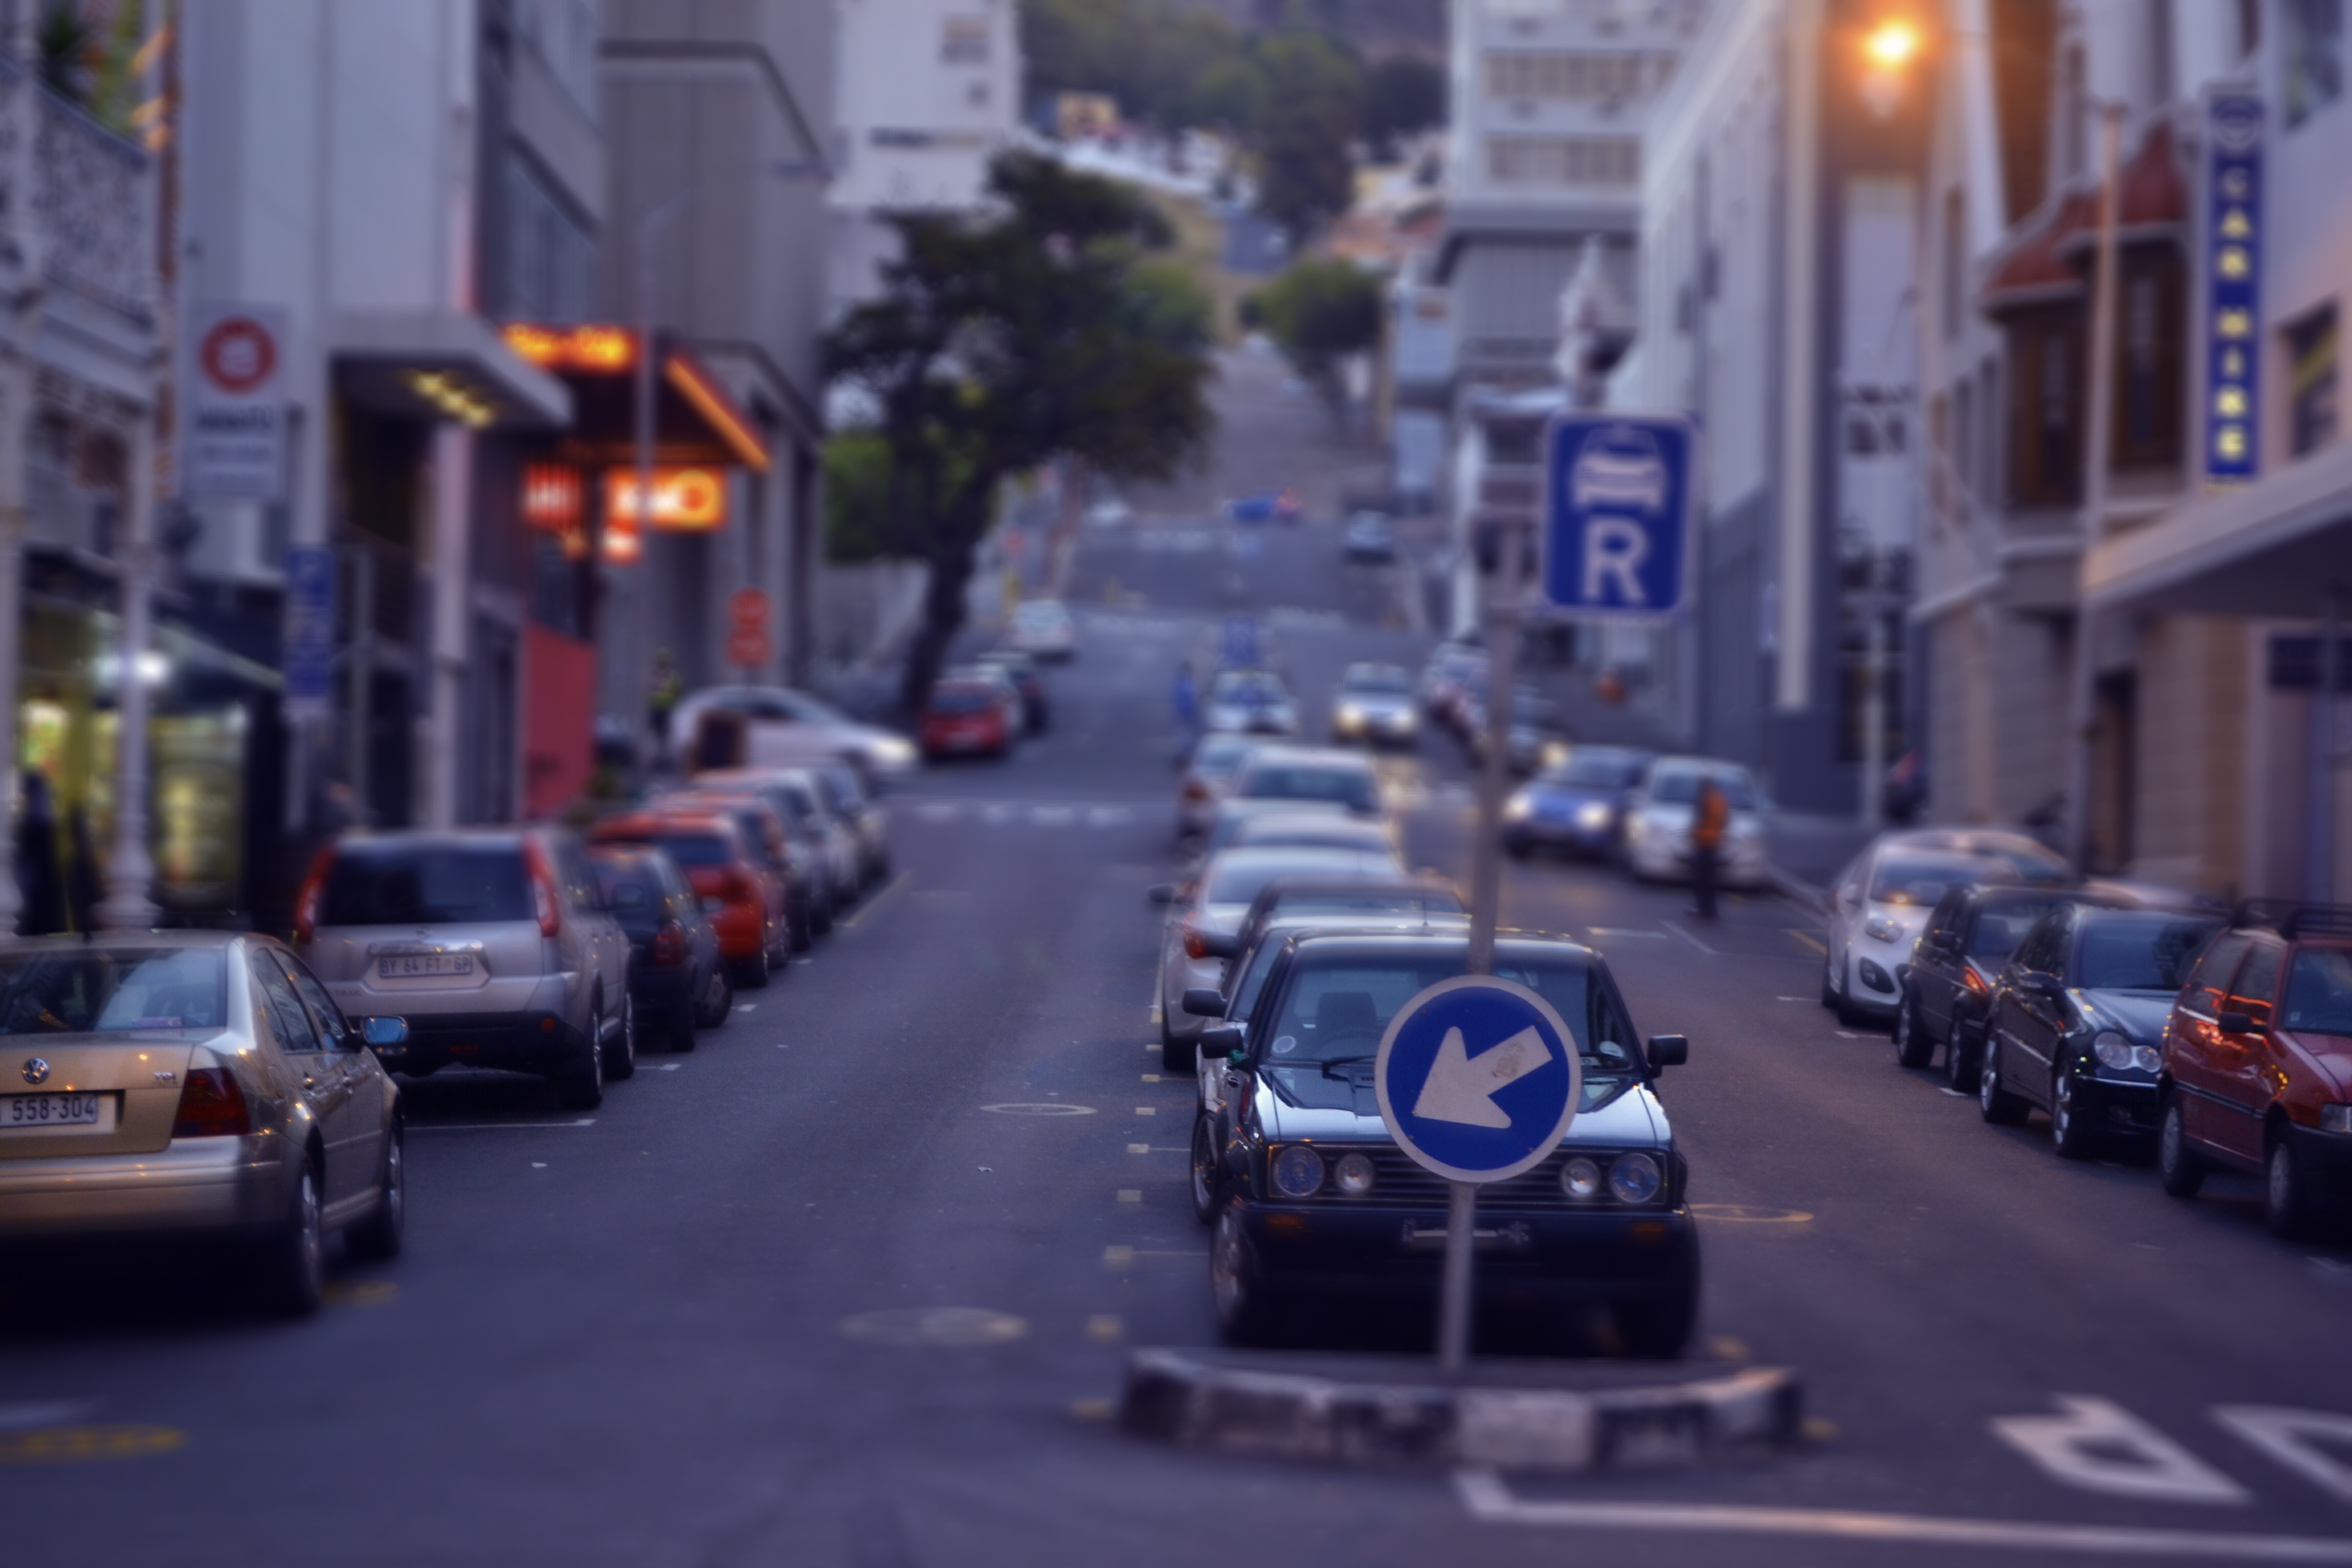
pedestrian, road, traffic, street, downtown, vehicle, lane, infrastructure, mode of transport, traffic congestion